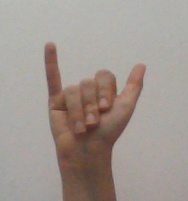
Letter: ya